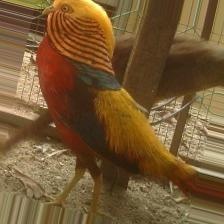
Species: GOLDEN PHEASANT
Scientific name: CHRYSOLOPHUS PICTUS